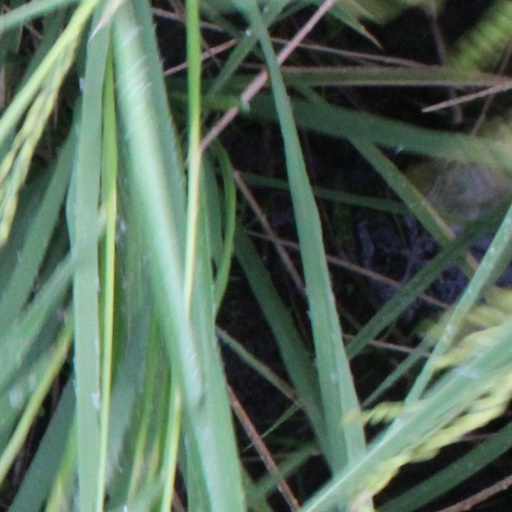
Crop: rice